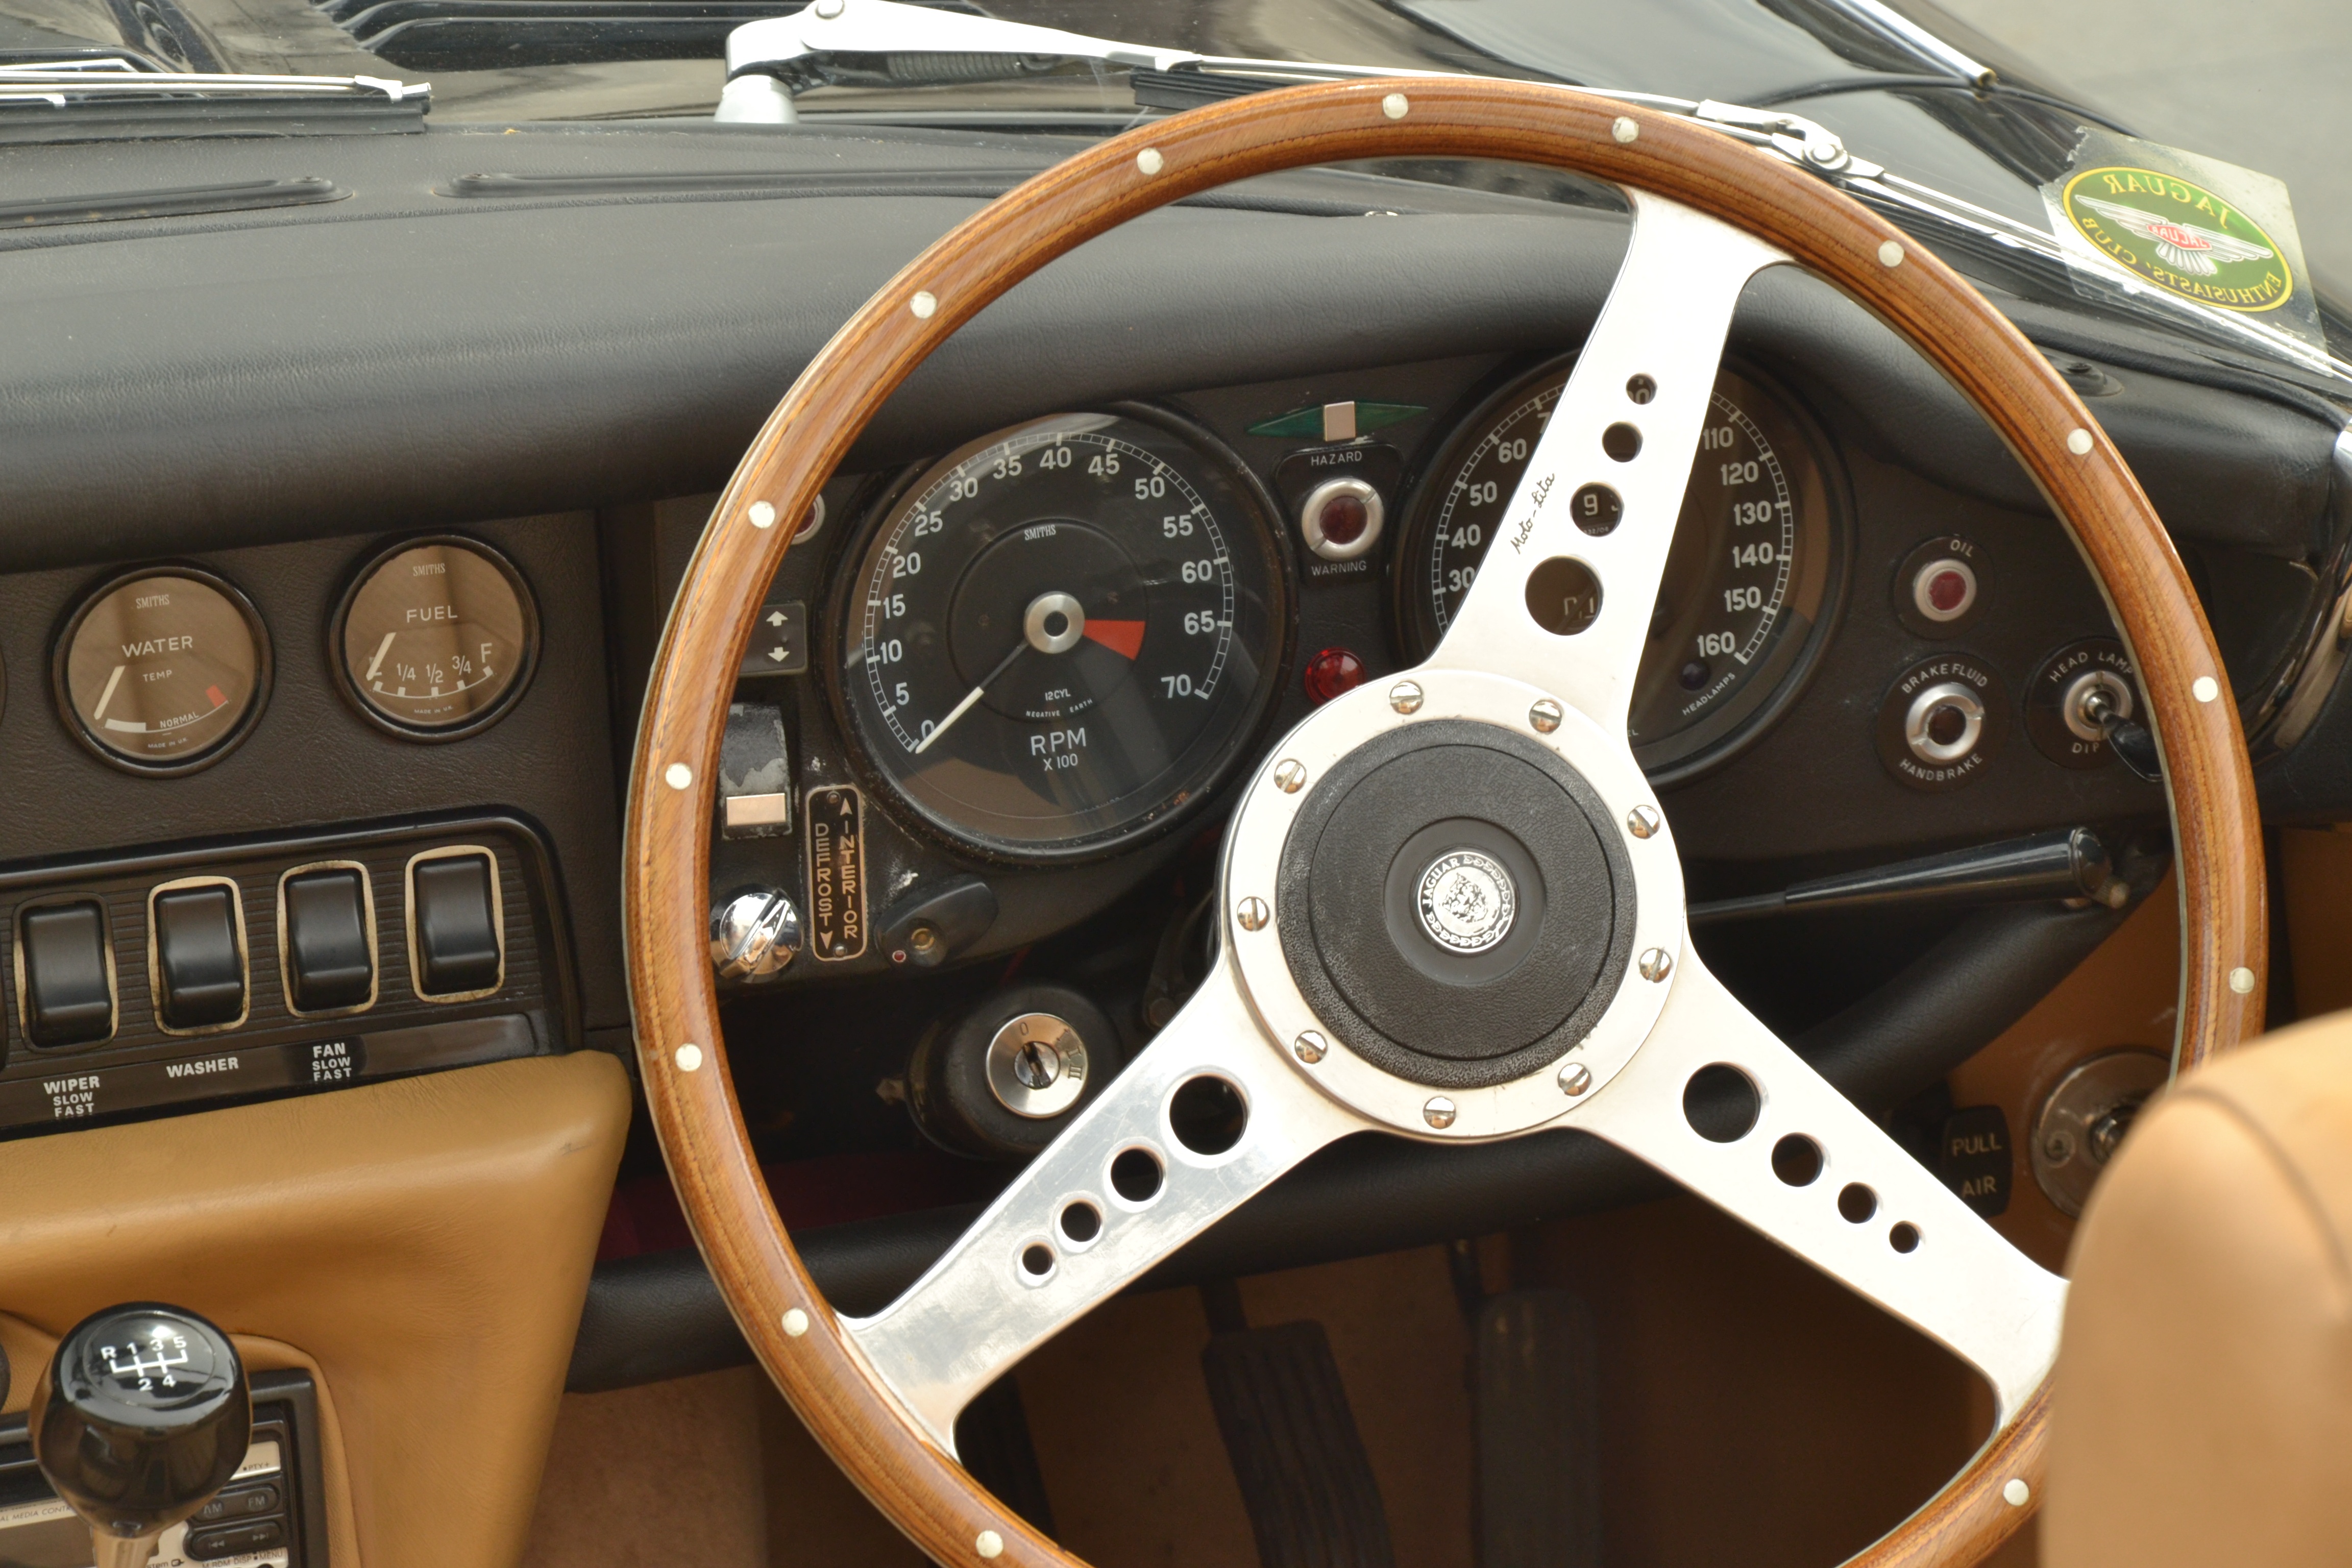
car, vintage, wheel, retro, vehicle, steering wheel, old car, classic car, sports car, vintage car, car interior, supercar, convertible, antique car, land vehicle, jaguar v12, old jaguar, classic jaguar, automobile make, automotive exterior, luxury vehicle, performance car, steering part, tvr